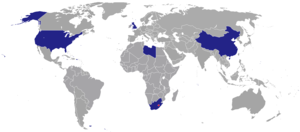
Voici une liste des représentations diplomatiques au Lesotho. La capitale Maseru abrite cinq ambassades.